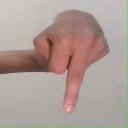
अक्षर: प